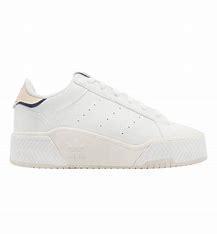
Brand: Adidas
Model: Court Tourino